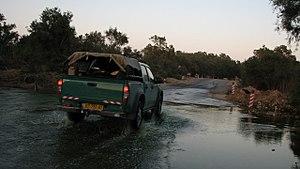
Le pont de Tzéélim inondé sur la rivière Bésor (20 juin 2007). עברית: שפכים זורמים בגשר צאלים, סמוך לקיבוץ צאלים, בנחל הבשור
Tzéélim est un kibboutz situé dans le Néguev, dans le district sud d'Israël, au sud-est du carrefour Maguen et au sud-ouest d'Ofaqim. Il dépend du conseil régional d'Eshkol.